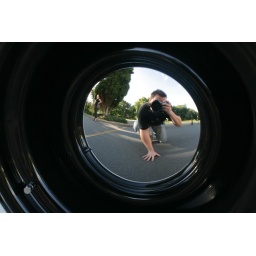
Dave plays with some cars being unloaded for a vintage car exhibition in the Exhibition building